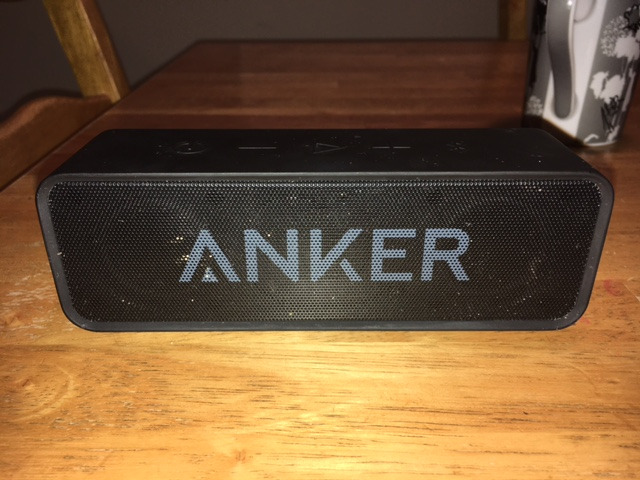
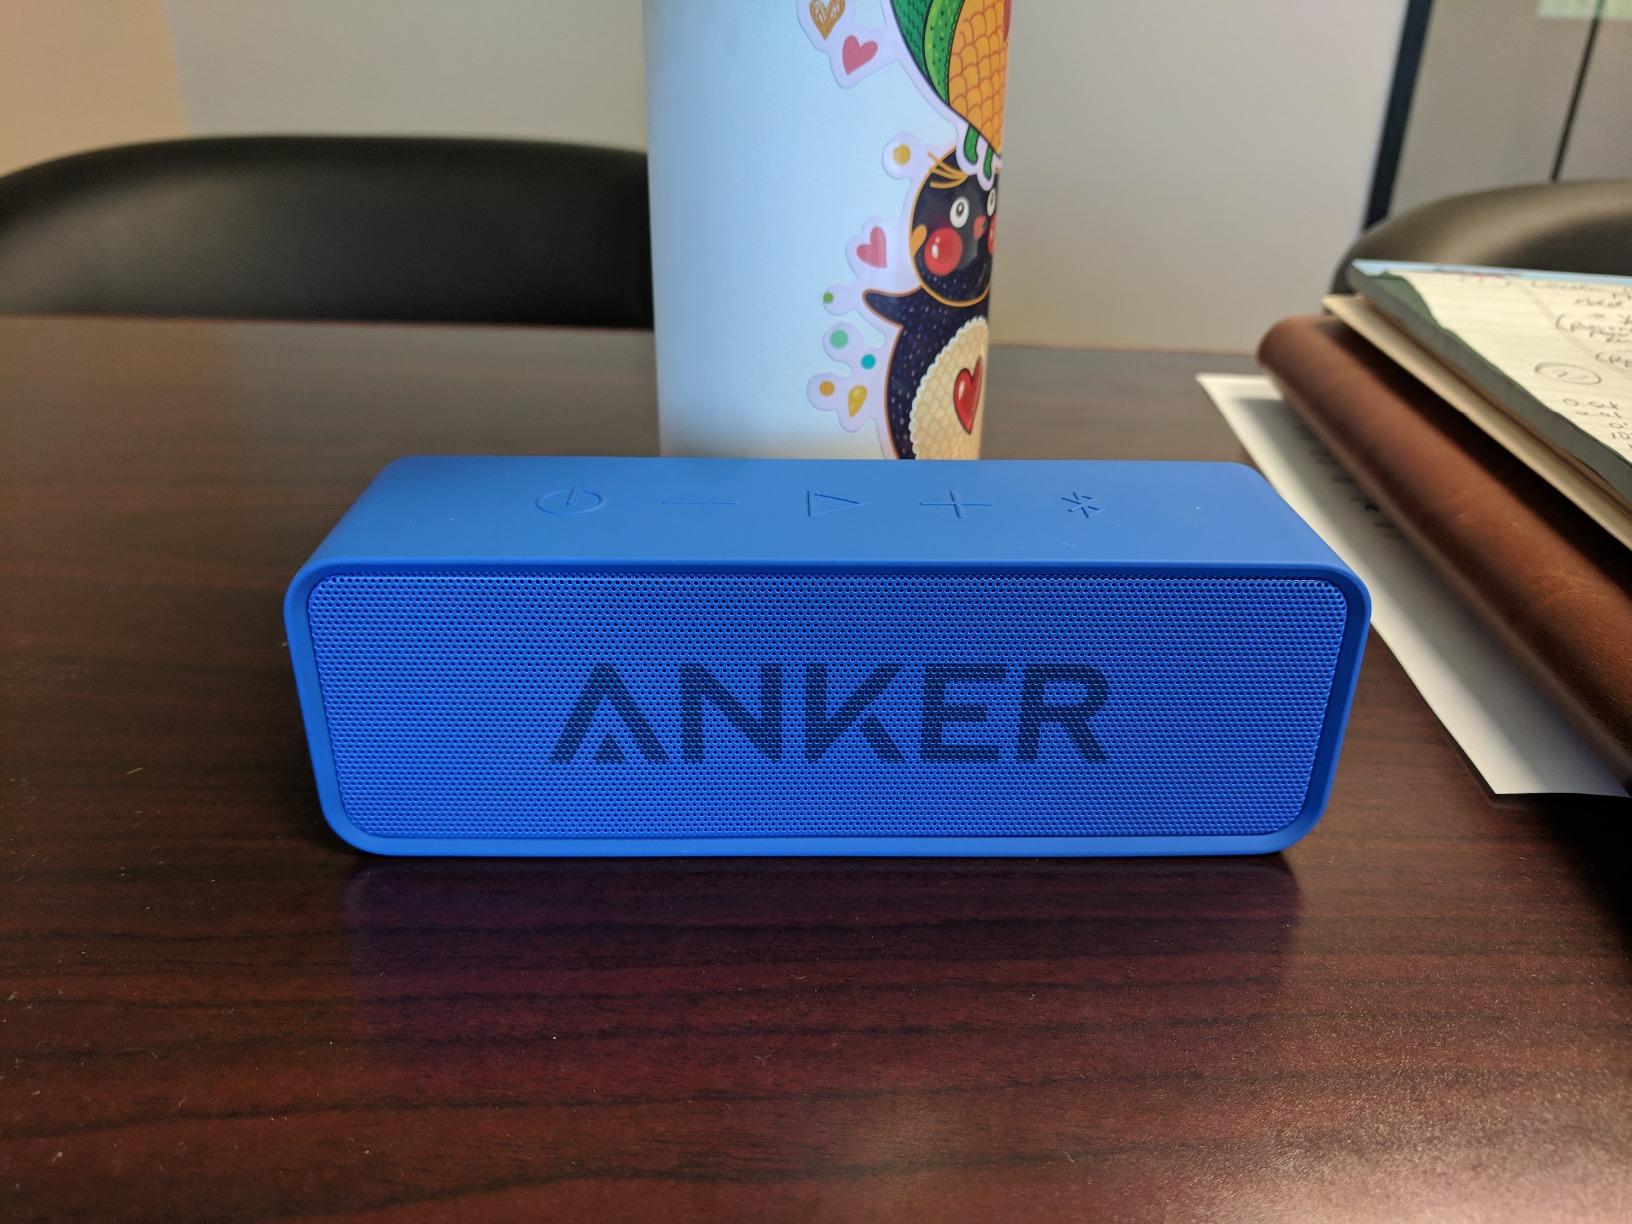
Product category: speaker
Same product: no